The Picture of Dorian Gray (1915 film)

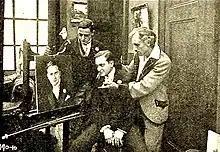
Scene with actors (from left) W. Ray Johnston, Harris Gordon, and Ernest Howard

The Picture of Dorian Gray is a 1915 American silent film based on Oscar Wilde's novel "The Picture of Dorian Gray", which was first published in its full length in July 1891. Produced by Thanhouser Company in New York, this screen adaptation stars Harris Gordon in the title role with principal supporting characters performed by Helen Fulton, W. Ray Johnston, and Ernest Howard.